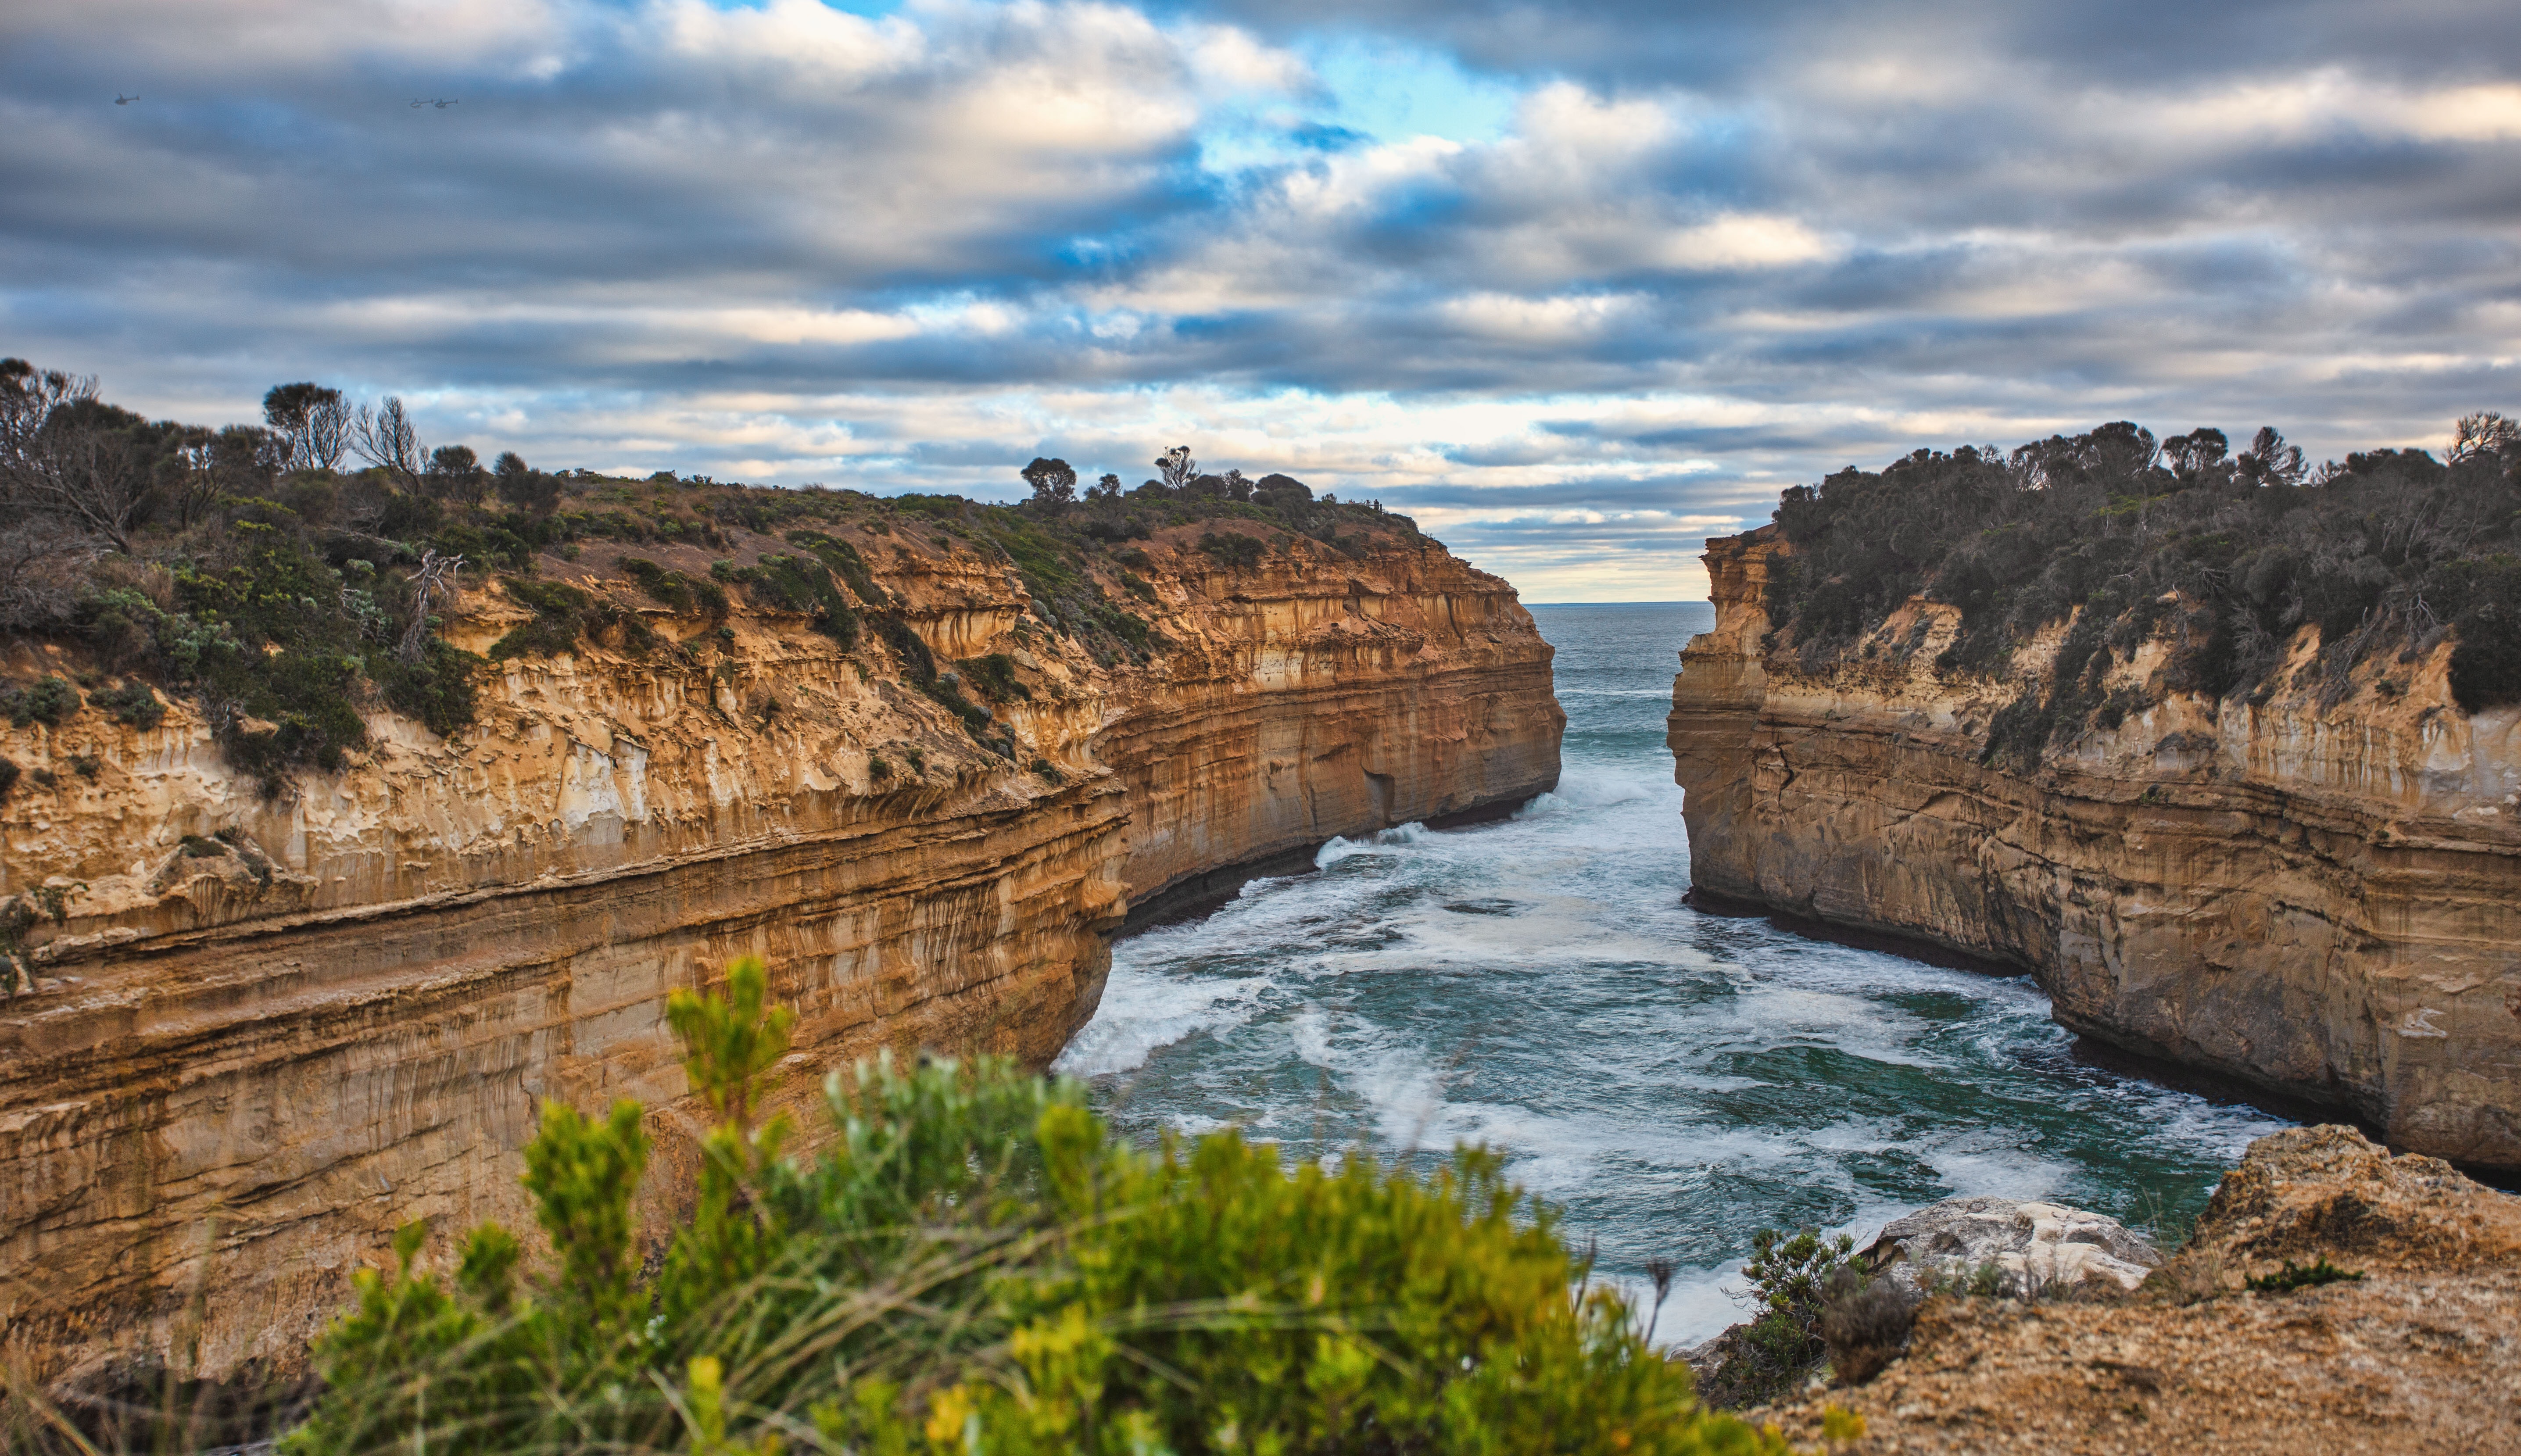
body of water, cliff, coast, natural landscape, headland, sea, formation, rock, klippe, coastal and oceanic landforms, shore, promontory, sky, water, escarpment, terrain, ocean, bay, bight, outcrop, geology, watercourse, cape, cove, national park, cloud, landscape, inlet, state park, stack, tourism, wave